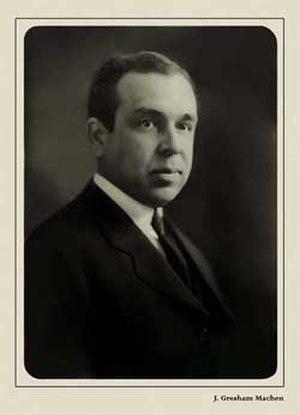
L'Église presbytérienne aux États-Unis d'Amérique a été la première dénomination presbytérienne à l'échelle nationale aux États-Unis. Elle a existé de 1789 à 1958, année où elle a fusionné avec l'Église presbytérienne de l'Amérique du Nord, une dénomination presbytérienne qui plonge ses racines dans les traditions seceder et covenantaire. La nouvelle église créée en 1958 a été nommé Église presbytérienne unie aux États-Unis d'Amérique et a été le prédécesseur direct de l'actuelle Église presbytérienne.
John Gresham Machen était un théologien presbytérien américain du début du XXᵉ siècle.